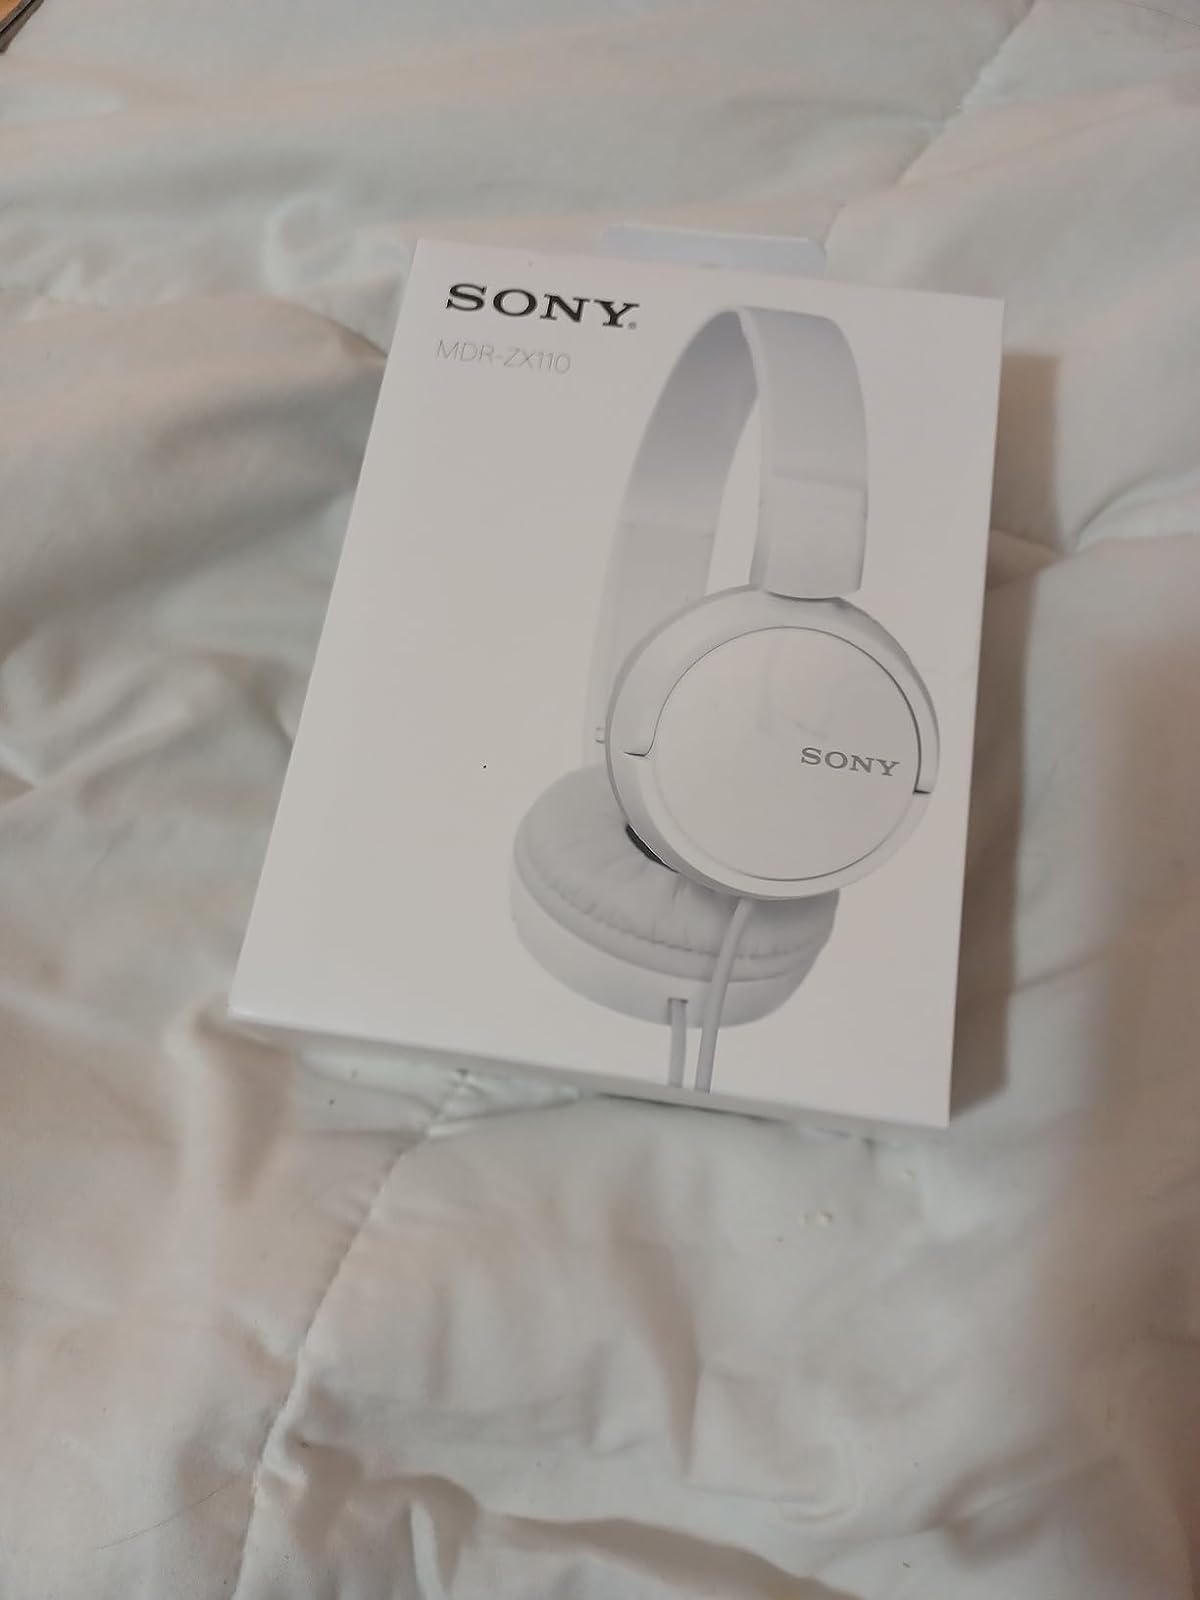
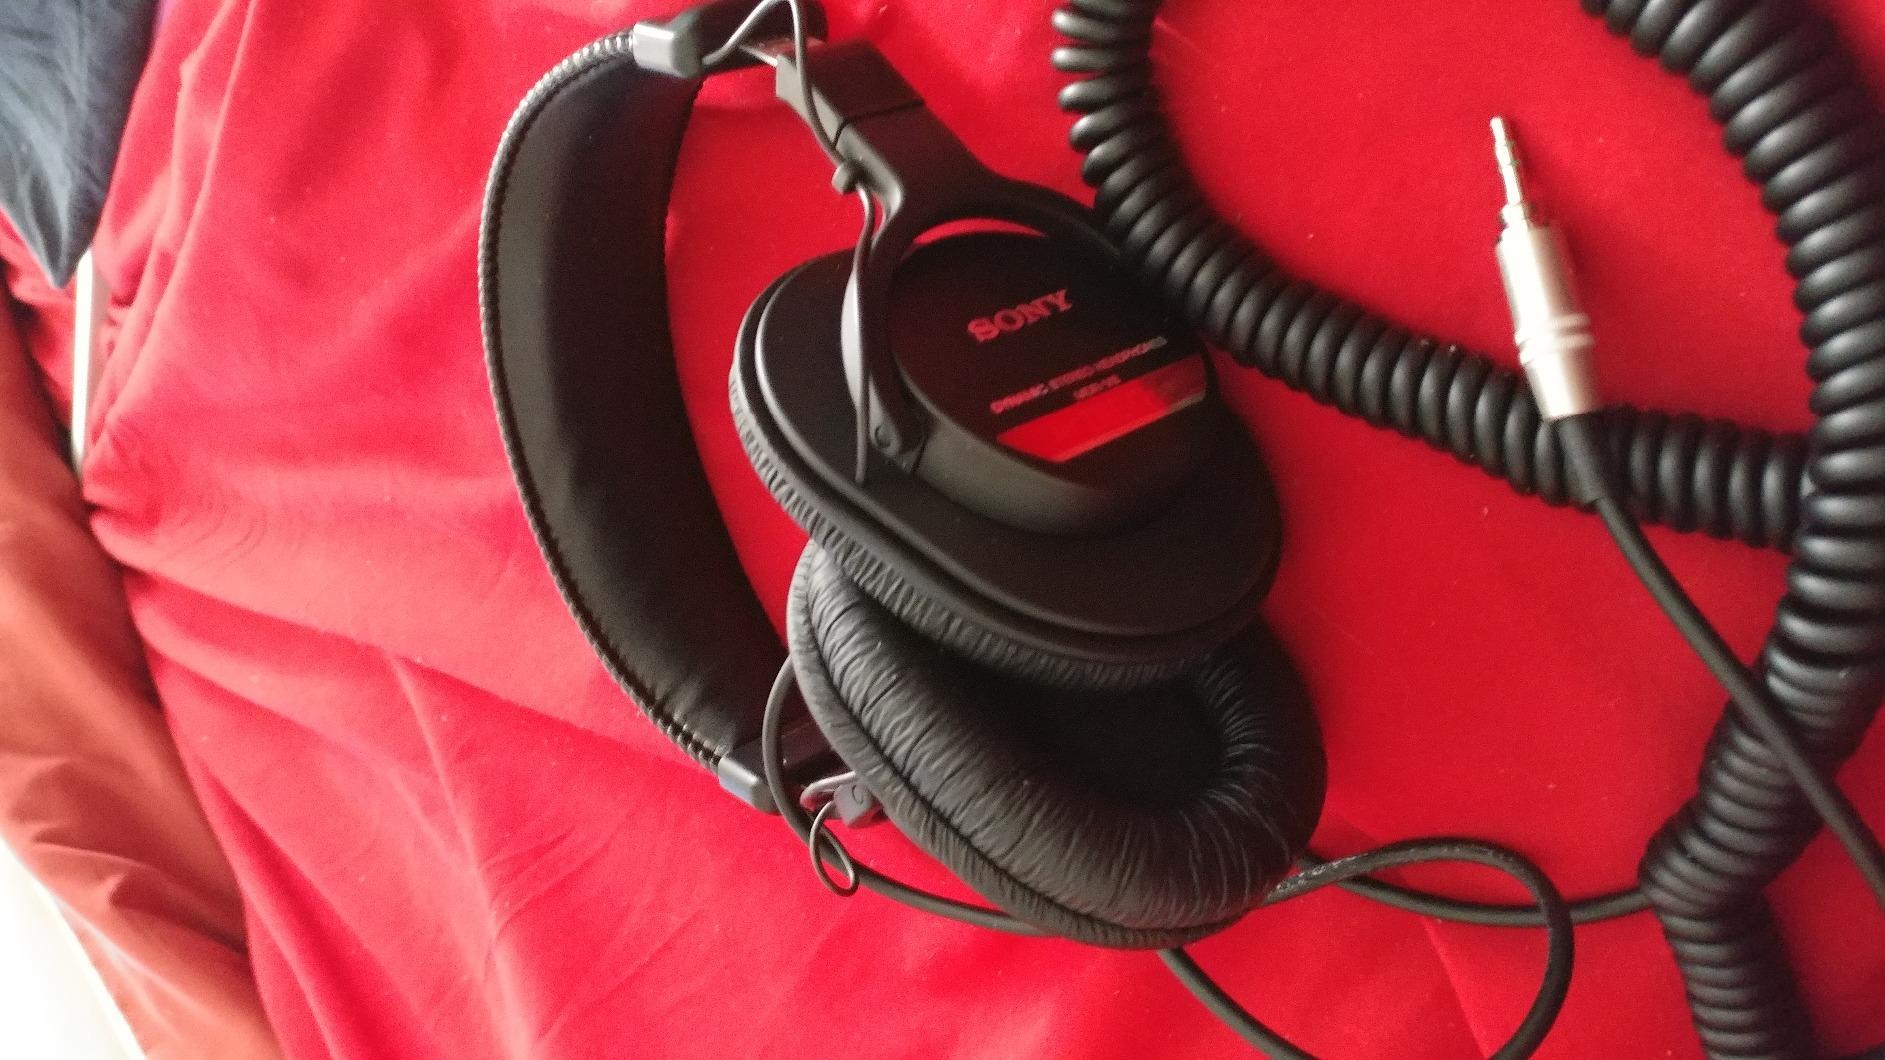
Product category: headphones
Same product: no